Church of St. Nicholas, Baljevac

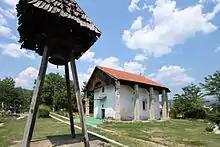
Church.

The Church of St. Nicholas is a medieval Serbian Orthodox church located in Baljevac na Ibru, near Raška, Serbia. It is dated to the 12th or the beginning of 13th century.